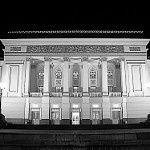
Label: B & W